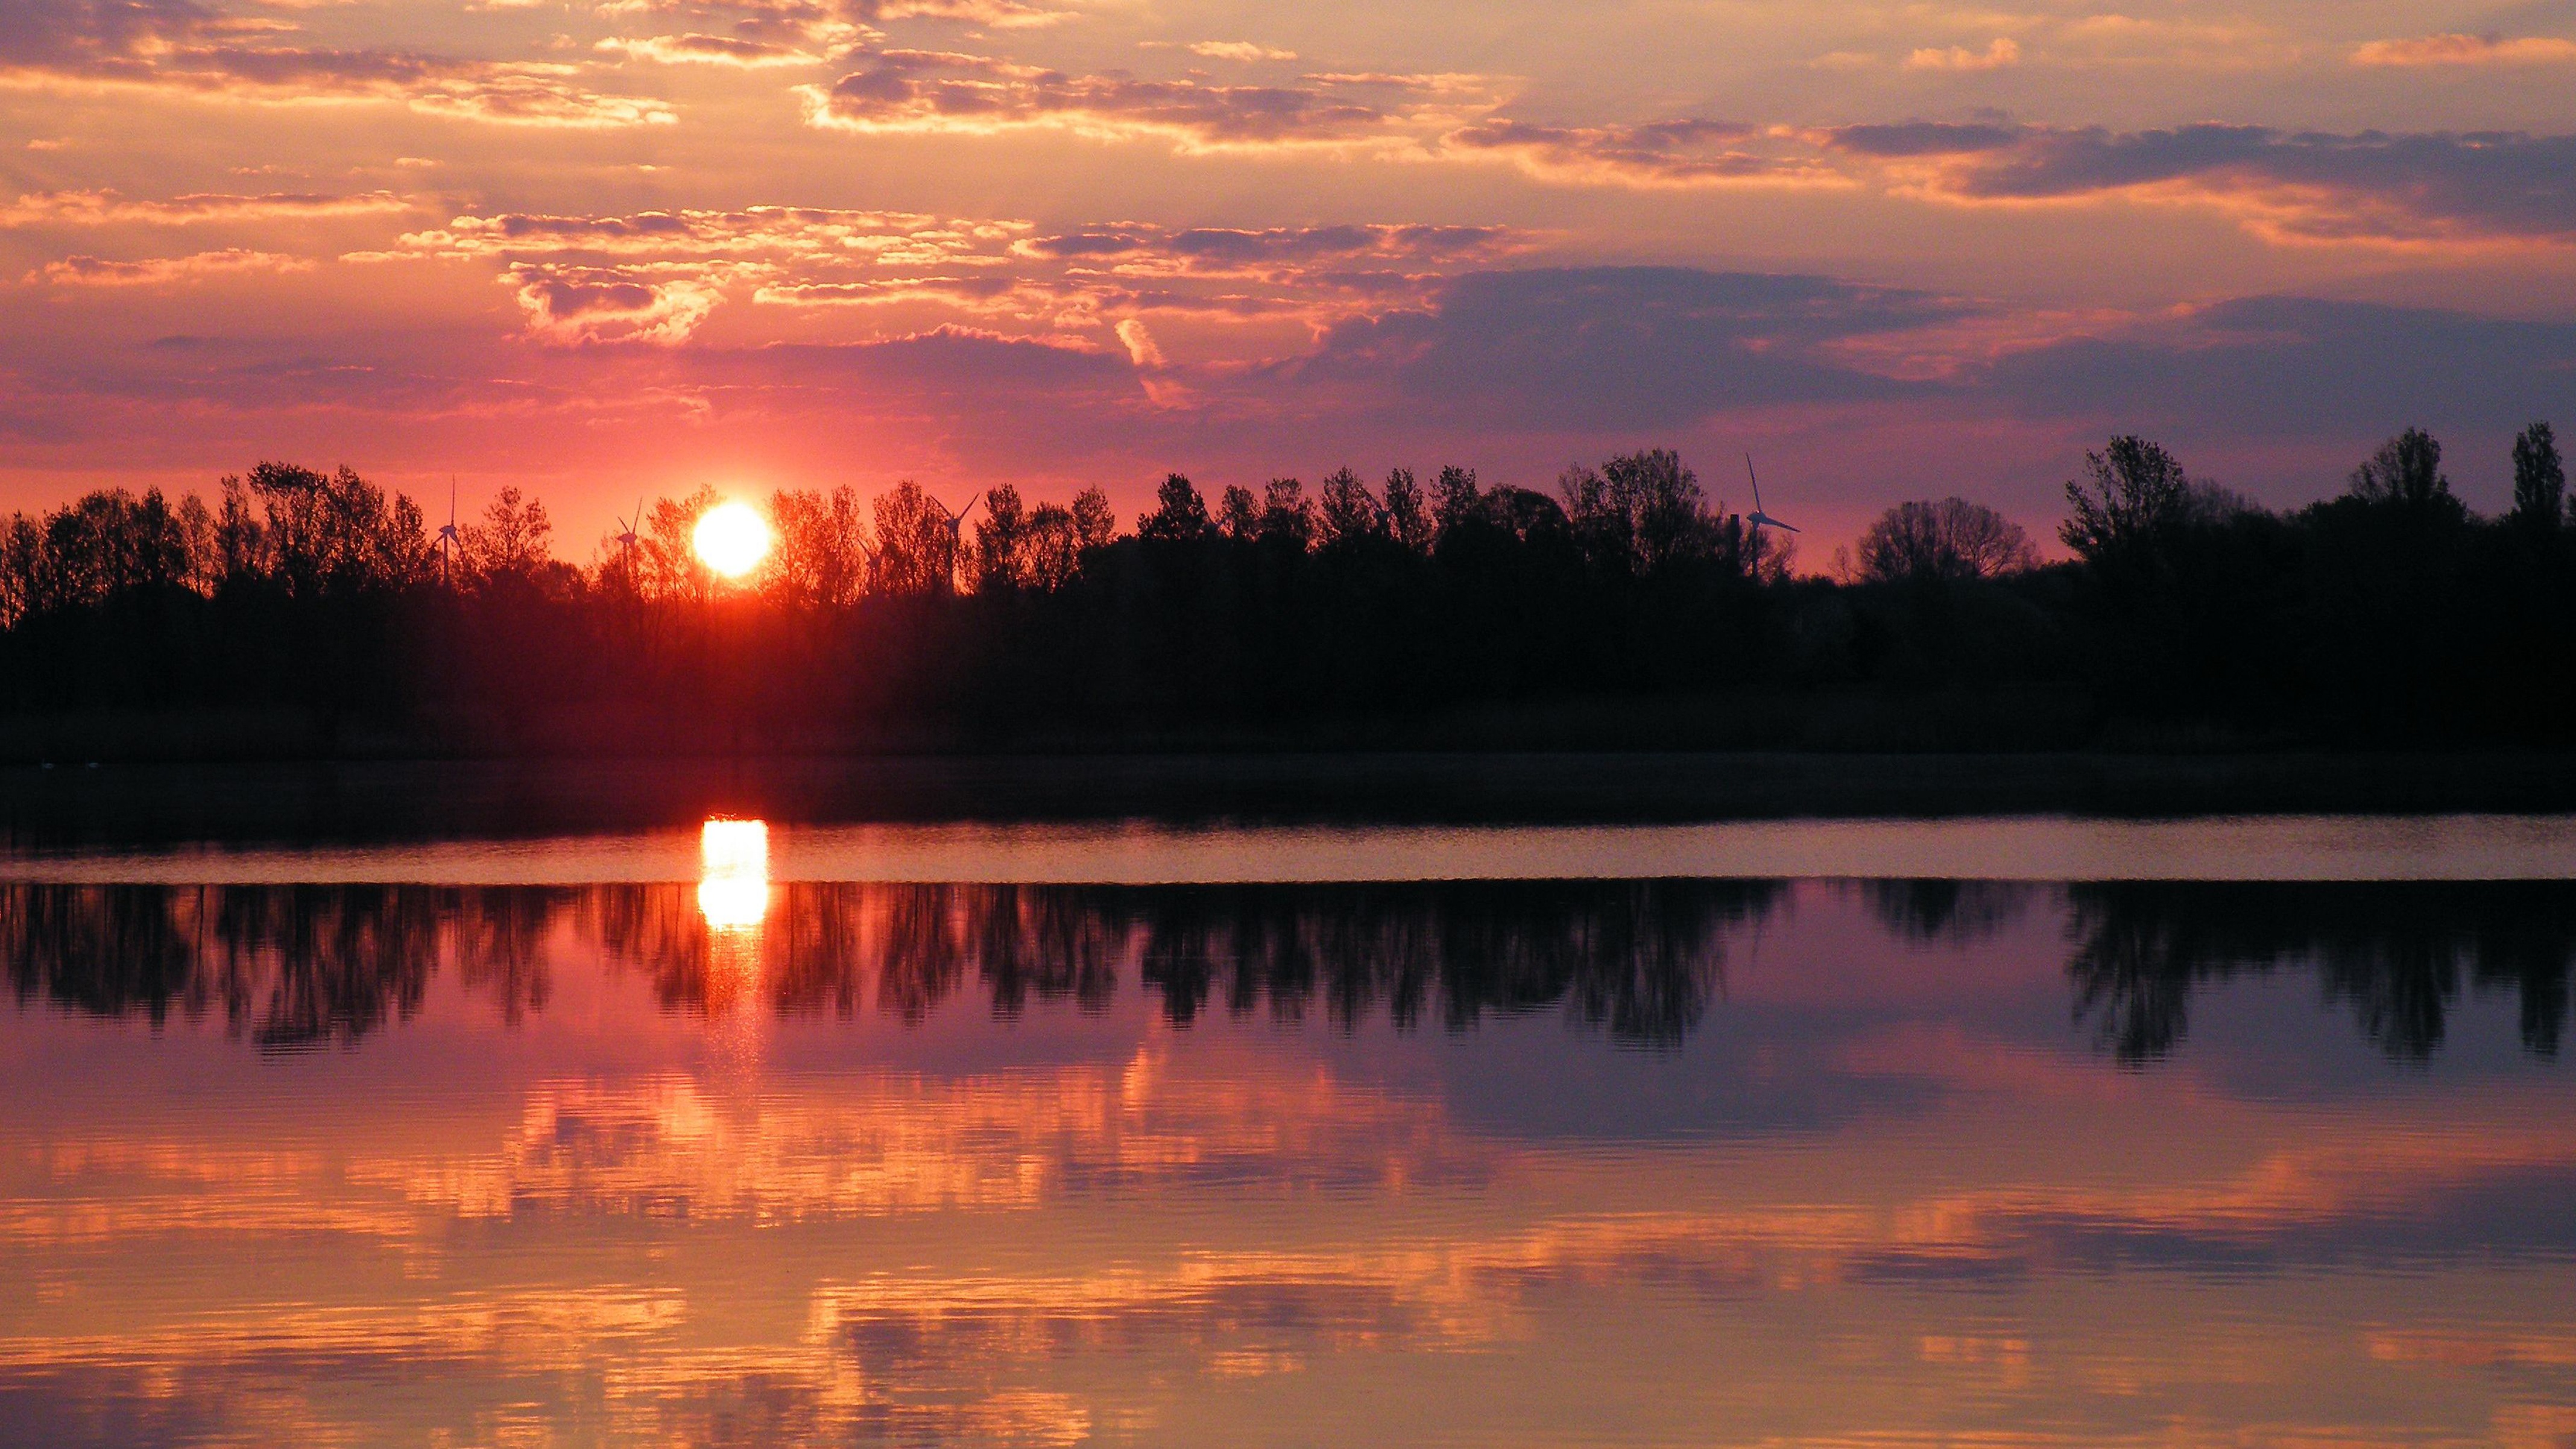
nature, cloud, sunrise, sunset, morning, lake, dawn, atmosphere, dusk, evening, twilight, reflection, trees, loch, waters, afterglow, evening sky, silhuette, prettin, atmospheric phenomenon, red sky at morning, elbaue